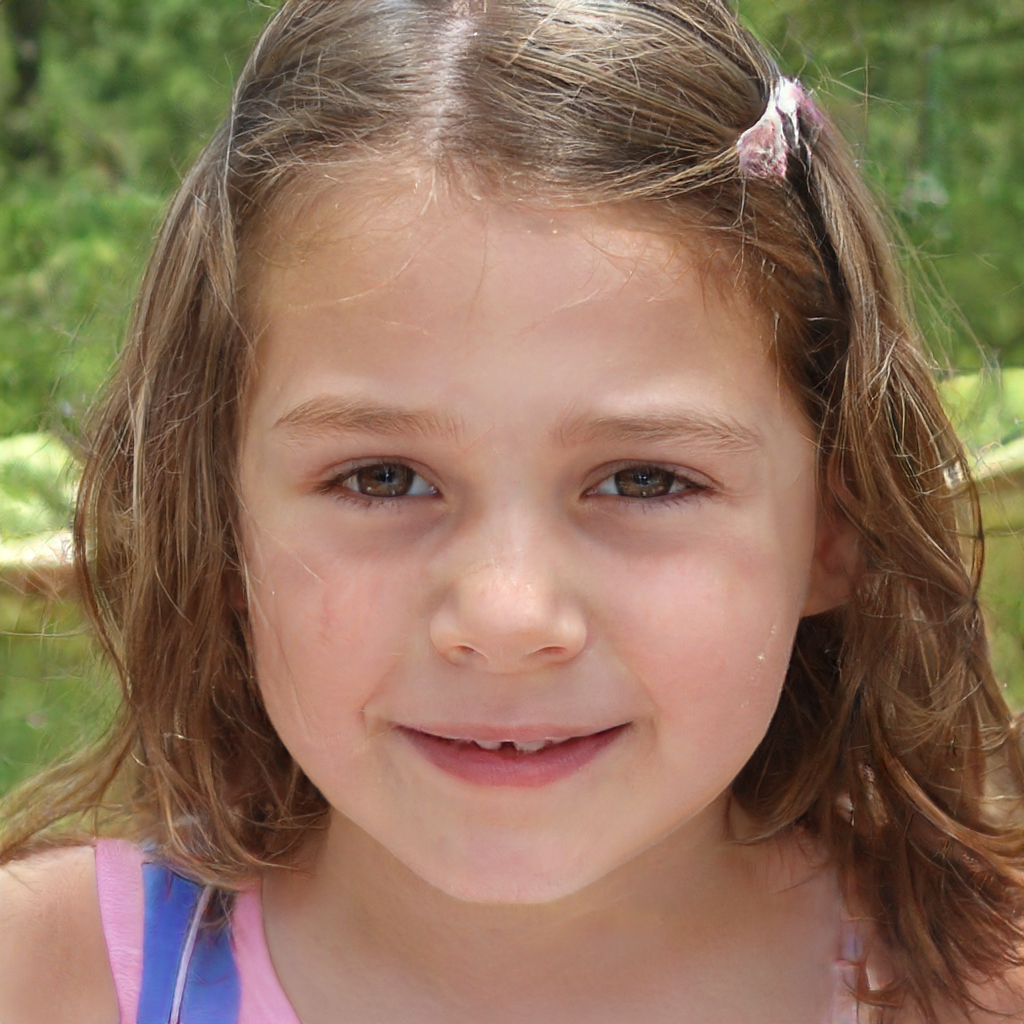
Gender: Female